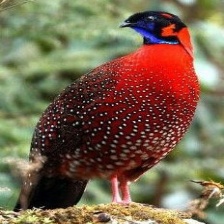
Species: SATYR TRAGOPAN
Scientific name: TRAGOPAN SATYRA